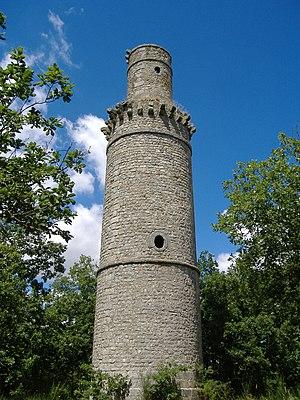
La tour de Pocancy à Janville-sur-Juine (91-Essonne)
Cet article recense les monuments historiques de l'Essonne, en France.
Janville-sur-Juine est une commune française située dans le département de l'Essonne en région Île-de-France.